E-Loan

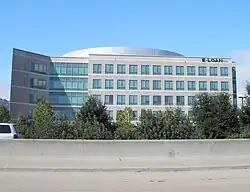
Former E-Loan headquarters in Pleasanton, California

E-Loan was founded by Janina Pawlowski and Christopher Larsen in 1997. Former co-workers at a California-based mortgage lender, Pawlowski and Larsen had disagreed with their supervisor's on-the-job demands and decided to build their own mortgage business together. They took a chance on creating an online-based lending service, just as the Internet became ubiquitous. At the time, E-Loan's services included purchase and refinance mortgage loans, home equity loans, home equity lines of credit, and auto loans.